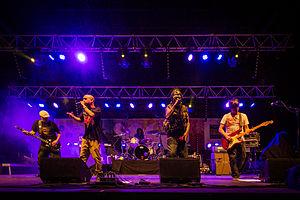
Asian Dub Foundation à la YOFEST2014 à Strasbourg 9 mai 2014
Asian Dub Foundation est un groupe de musique électronique alternative anglais. Il mélange dub, hip-hop, dancehall, drum’n’bass, ragga, jungle, bhangra et pop rock.